Rami Fortis

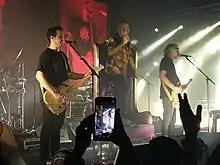
Left to right: Guy Fortis, Rami Fortis and Berry Sakharof, 2021

Rami Fortis is of Italian-Jewish and Iraqi-Jewish origin. He served in the 1973, Yom Kippur war and was influenced by his experiences at the front. He began his musical career in 1975 as a lighting-man in the shows of Tamuz - one of Israel's prominent rock groups at that time. The band would get him on stage to sing one or two songs in their concerts.